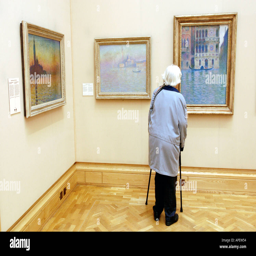
visitor looking at an exhibition of oil paintings in a gallery